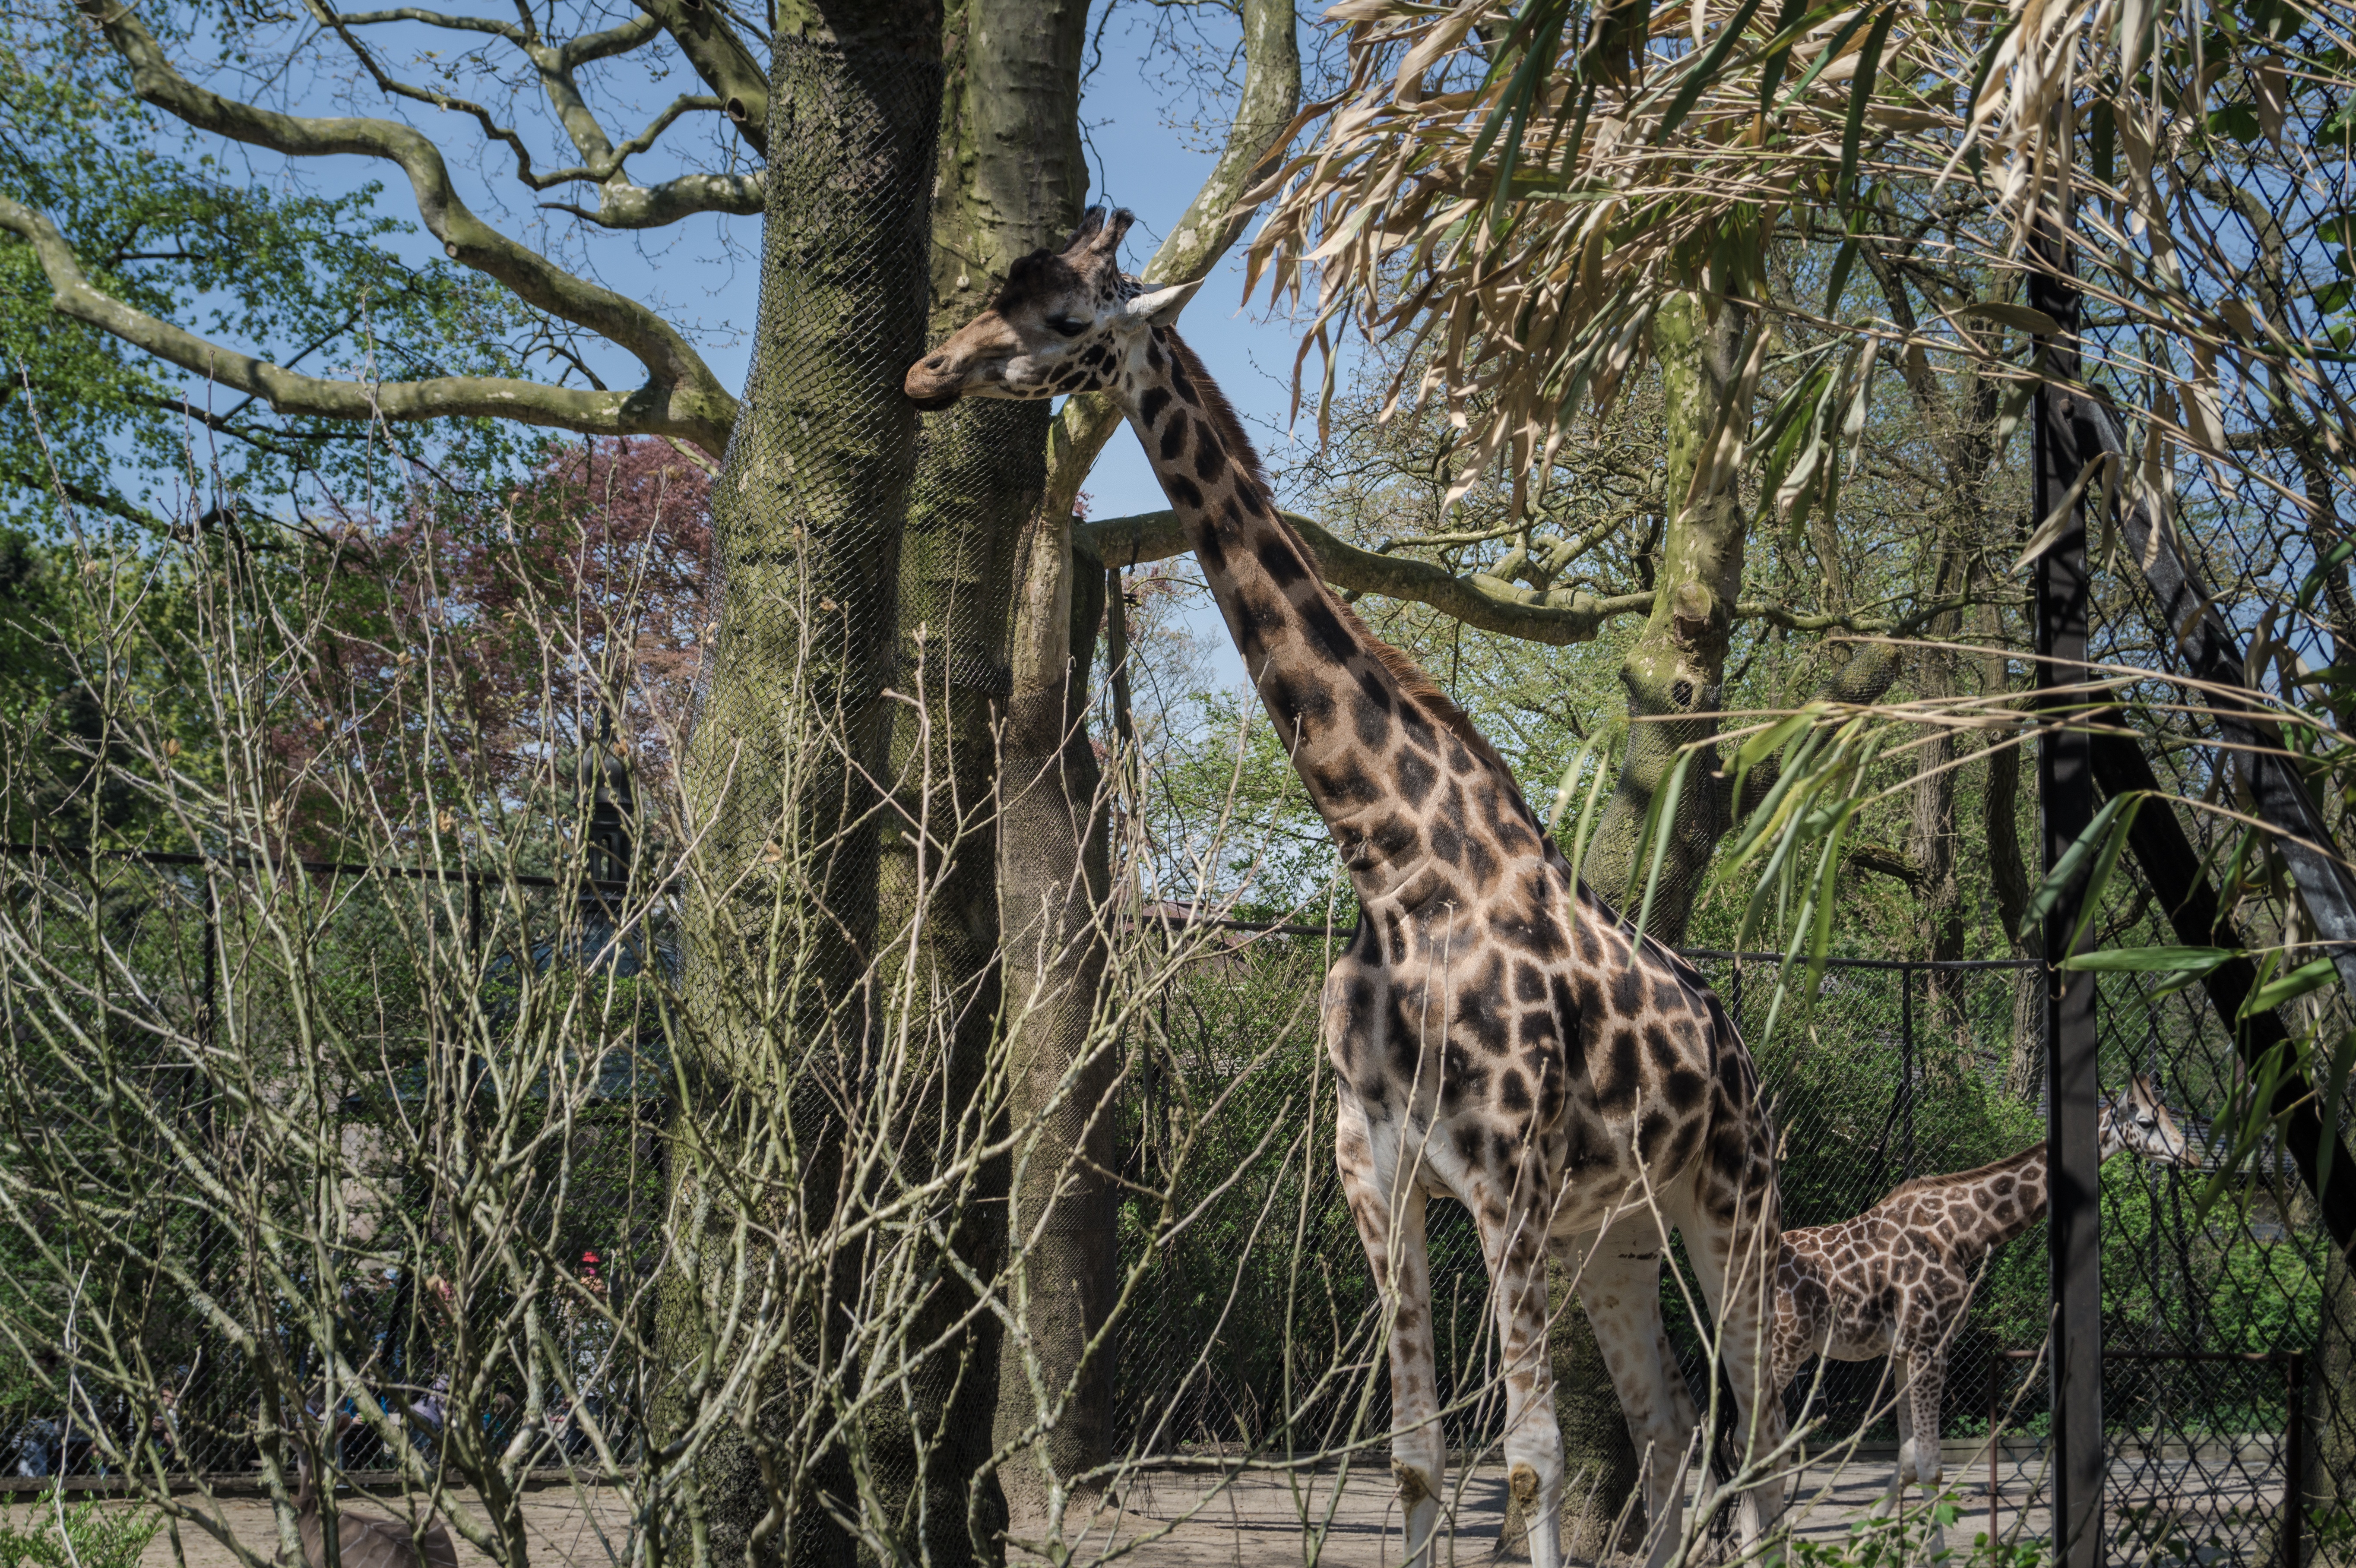
nature, wildlife, zoo, mammal, fauna, savanna, giraffe, spotted, animals, vertebrate, giraffidae